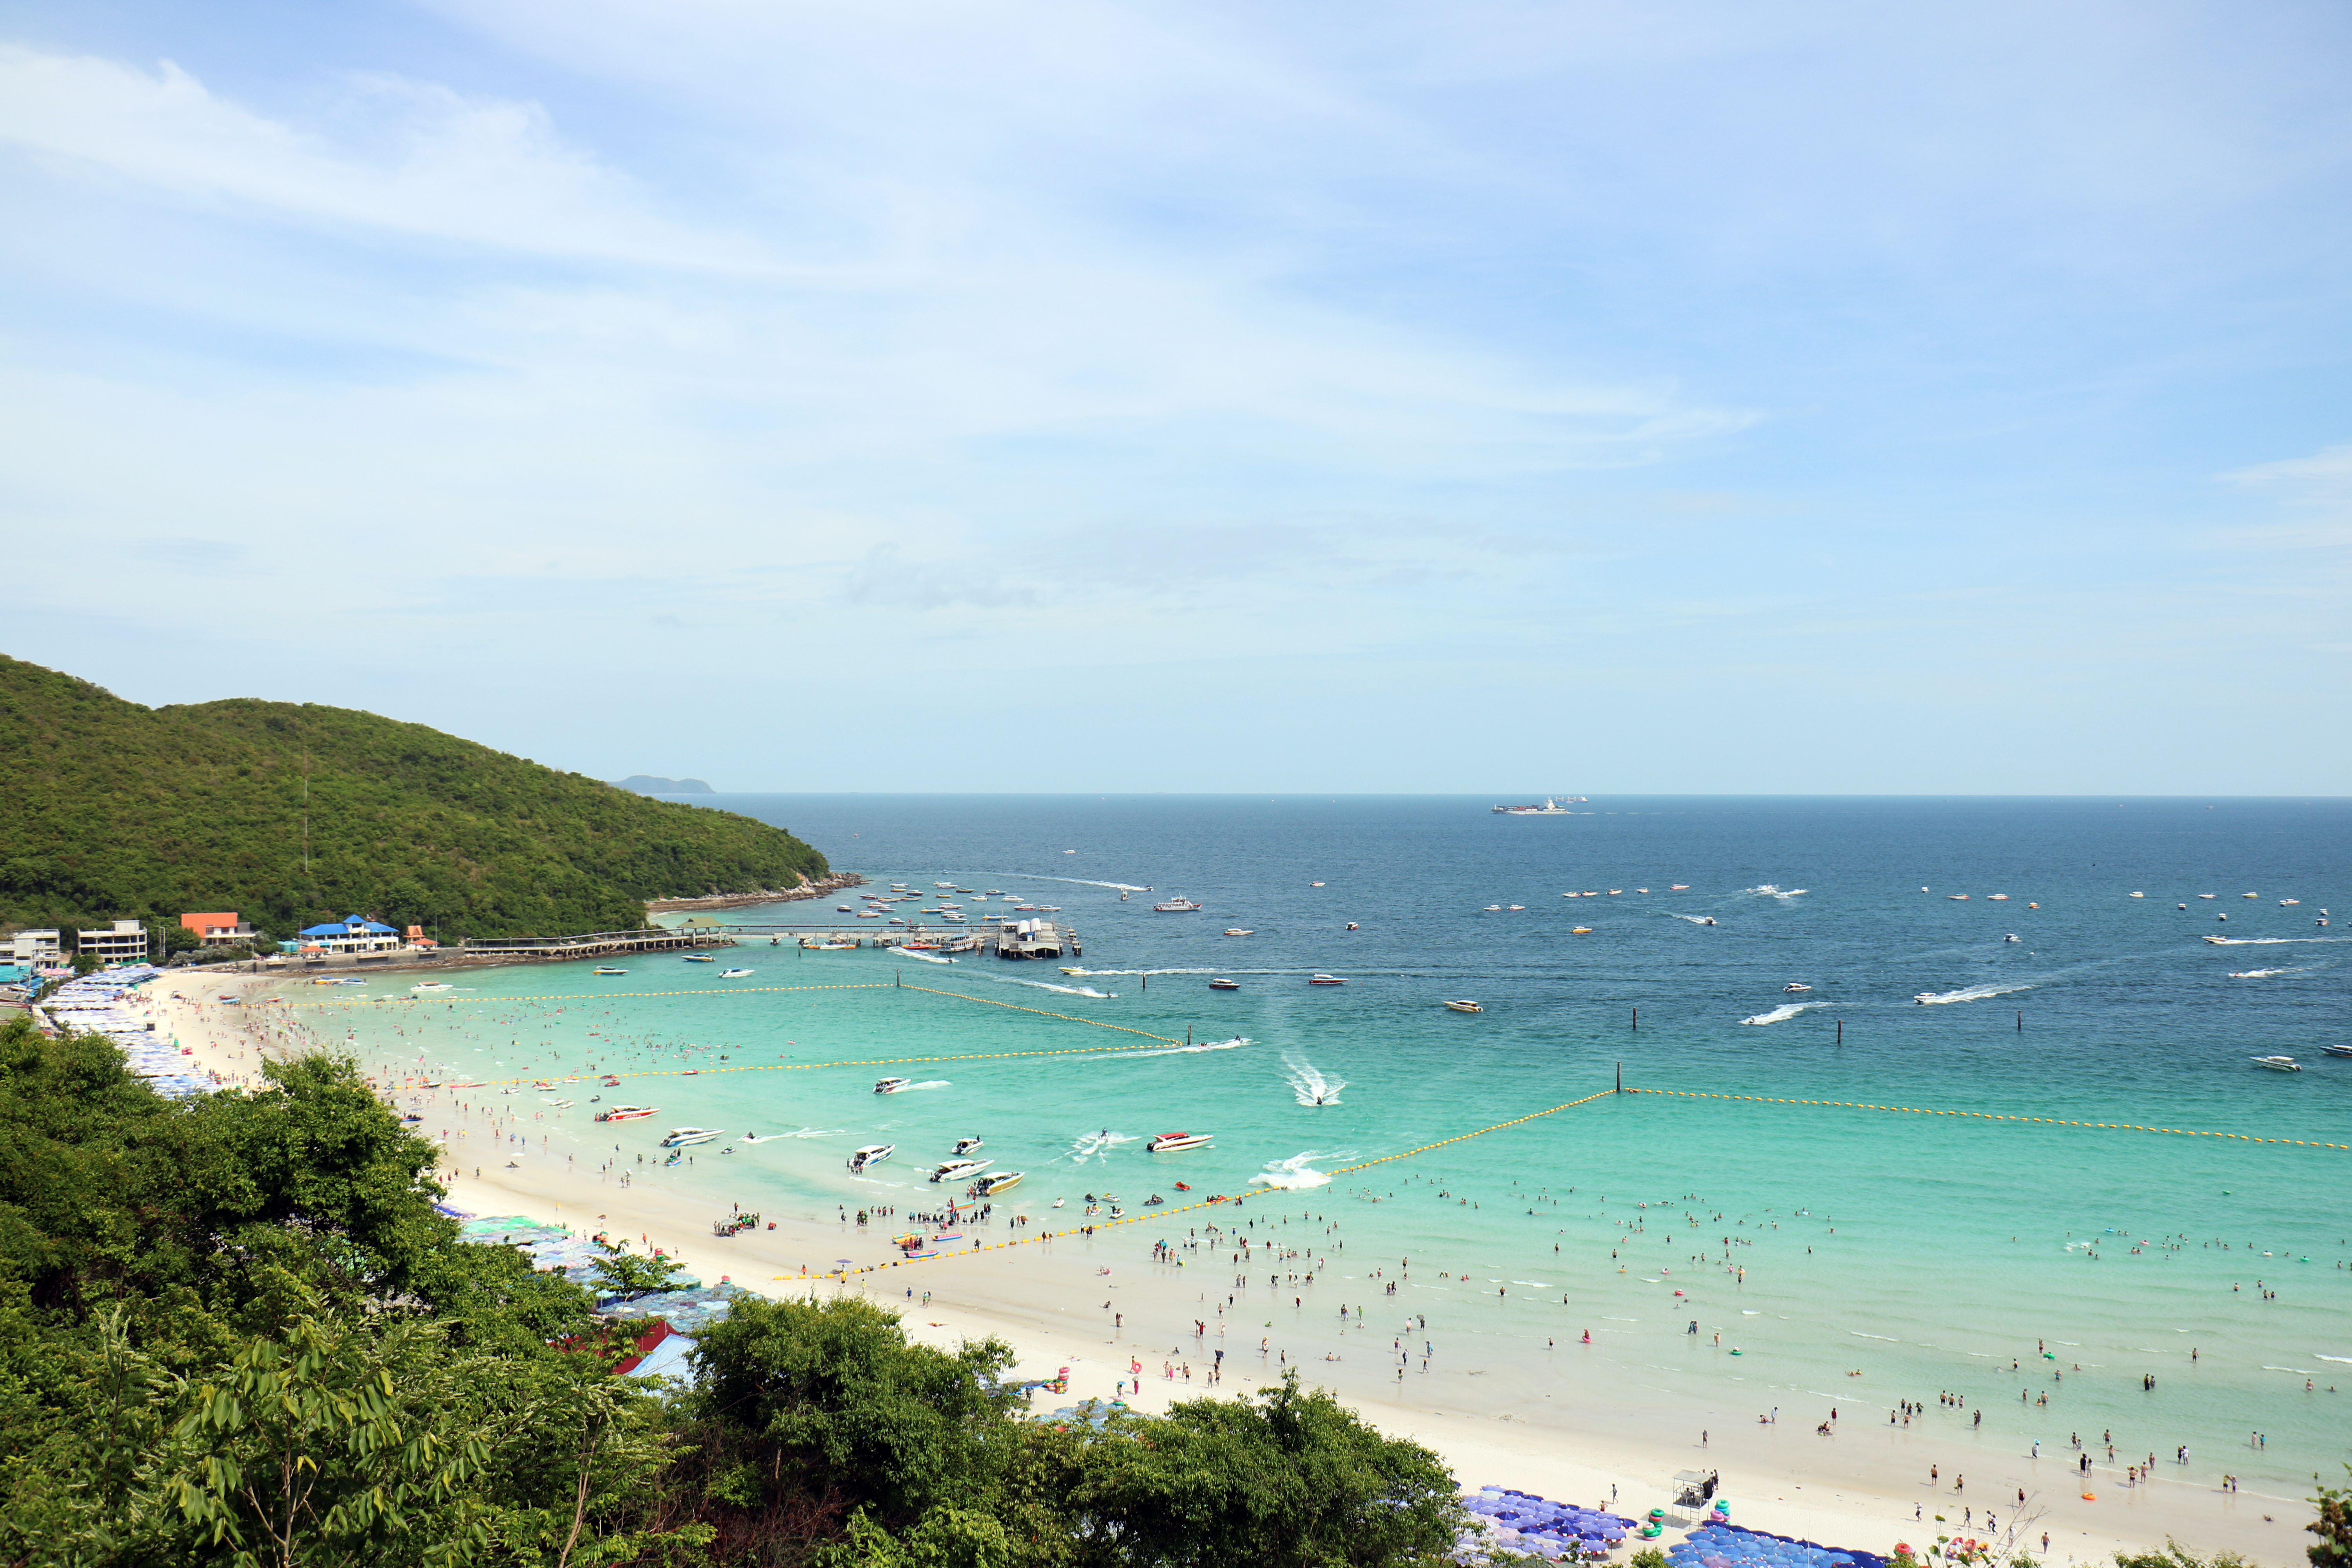
beach, sea, coast, sand, ocean, shore, wave, vacation, cove, bay, thailand, body of water, caribbean, pattaya, cape